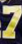
Number: 7